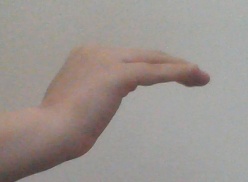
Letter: haa